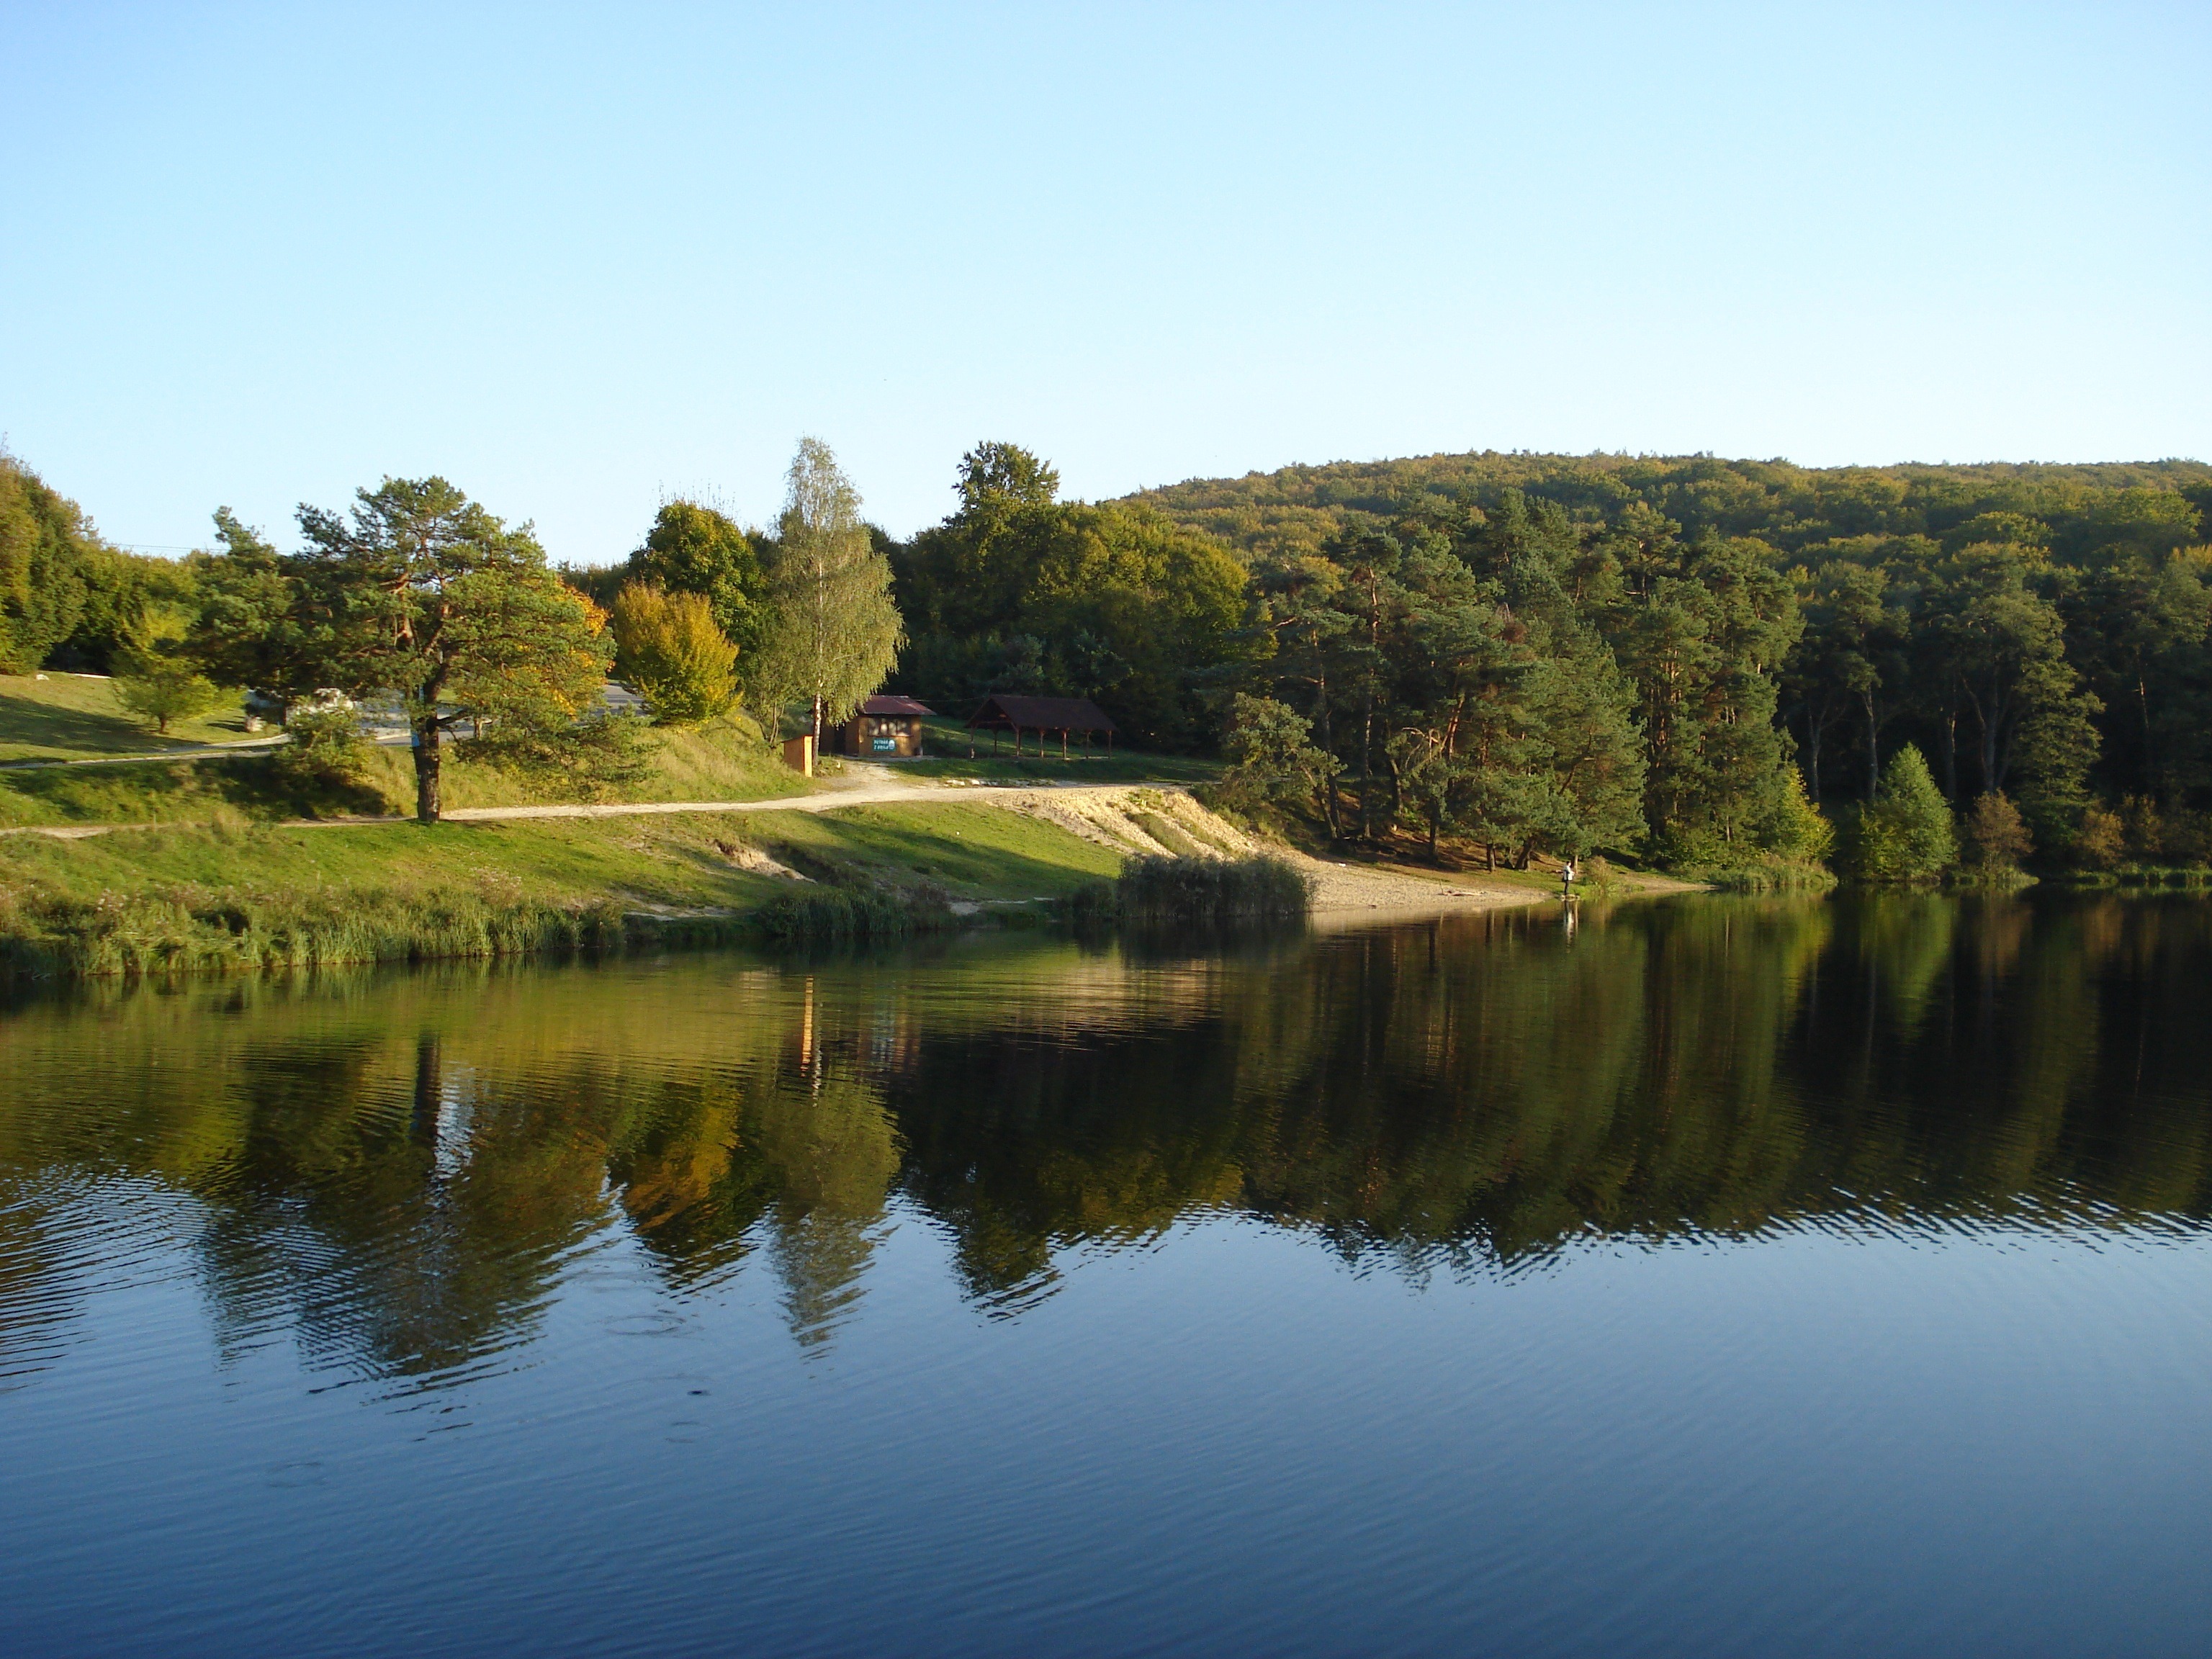
landscape, tree, water, nature, forest, mountain, structure, sky, road, meadow, countryside, fall, hill, shore, lake, country, shoreline, pond, foliage, reflection, scenic, autumn, reservoir, golf course, trees, woods, outside, clouds, poland, reflections, loch, sport venue